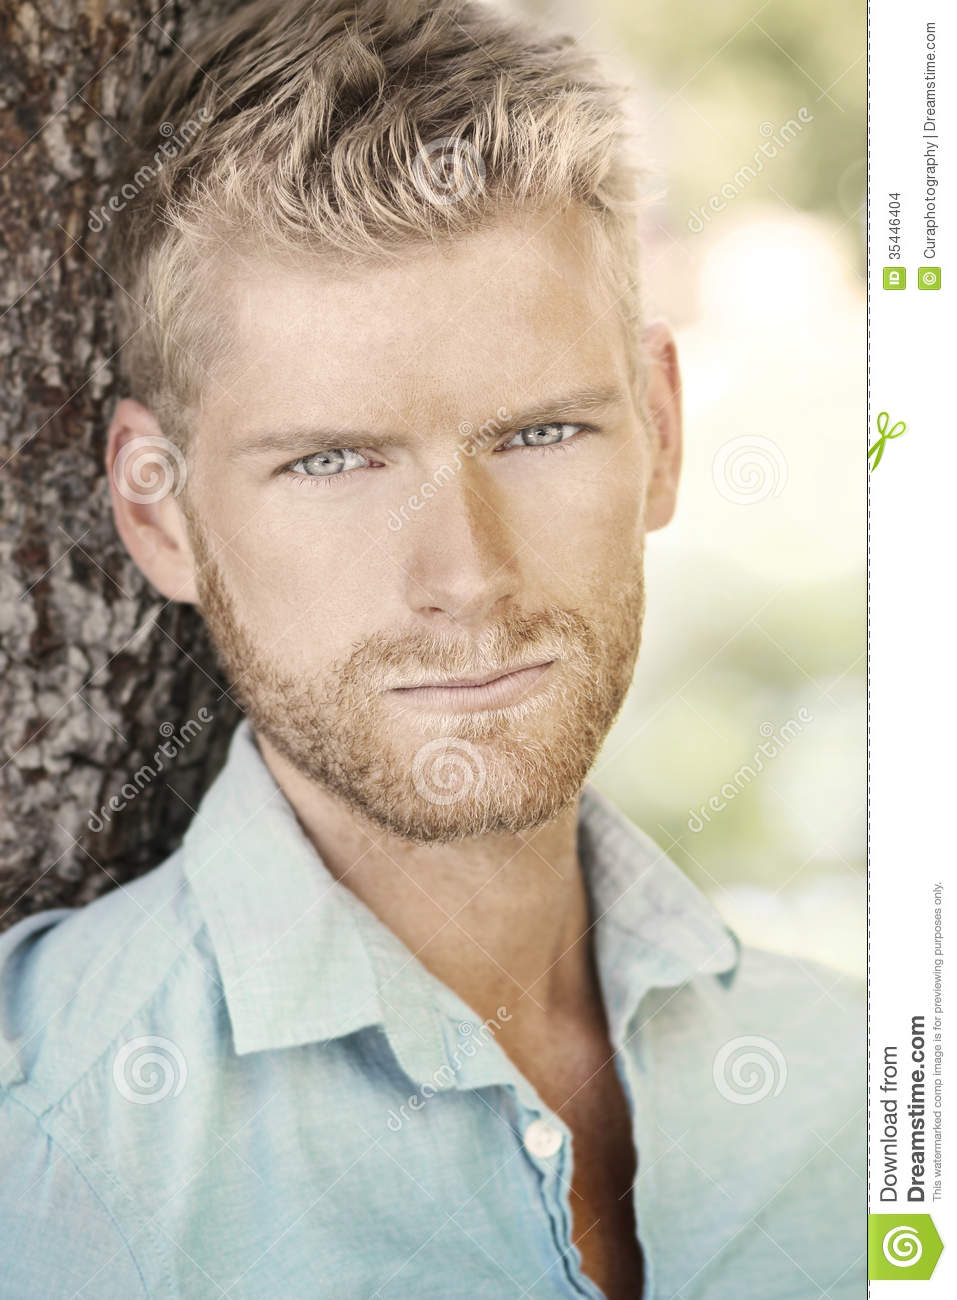
Gender: men